Military career of Ferdinand Marcos

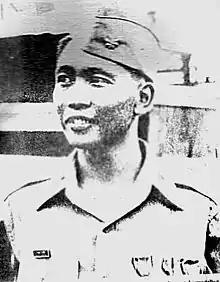
Ferdinand Marcos during WW2

Marcos was allegedly one of the 78,000 Filipino and American troops who surrendered at Bataan on April 9, 1942, four months after the Japanese initiated their invasion of the Philippines. He survived the Bataan Death March that followed the surrender.